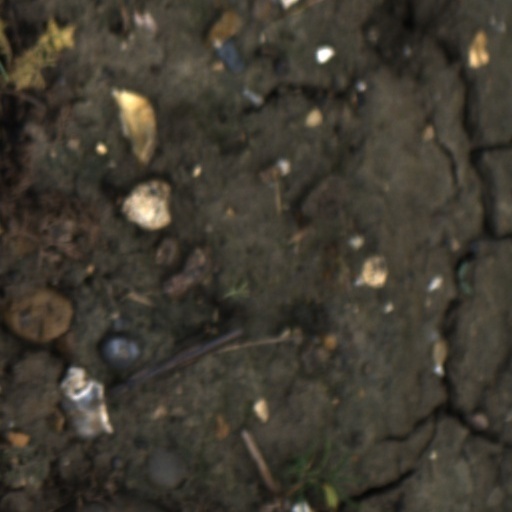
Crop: wheat